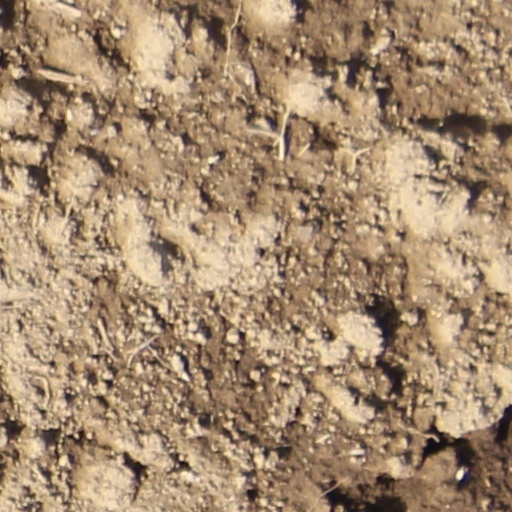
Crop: wheat